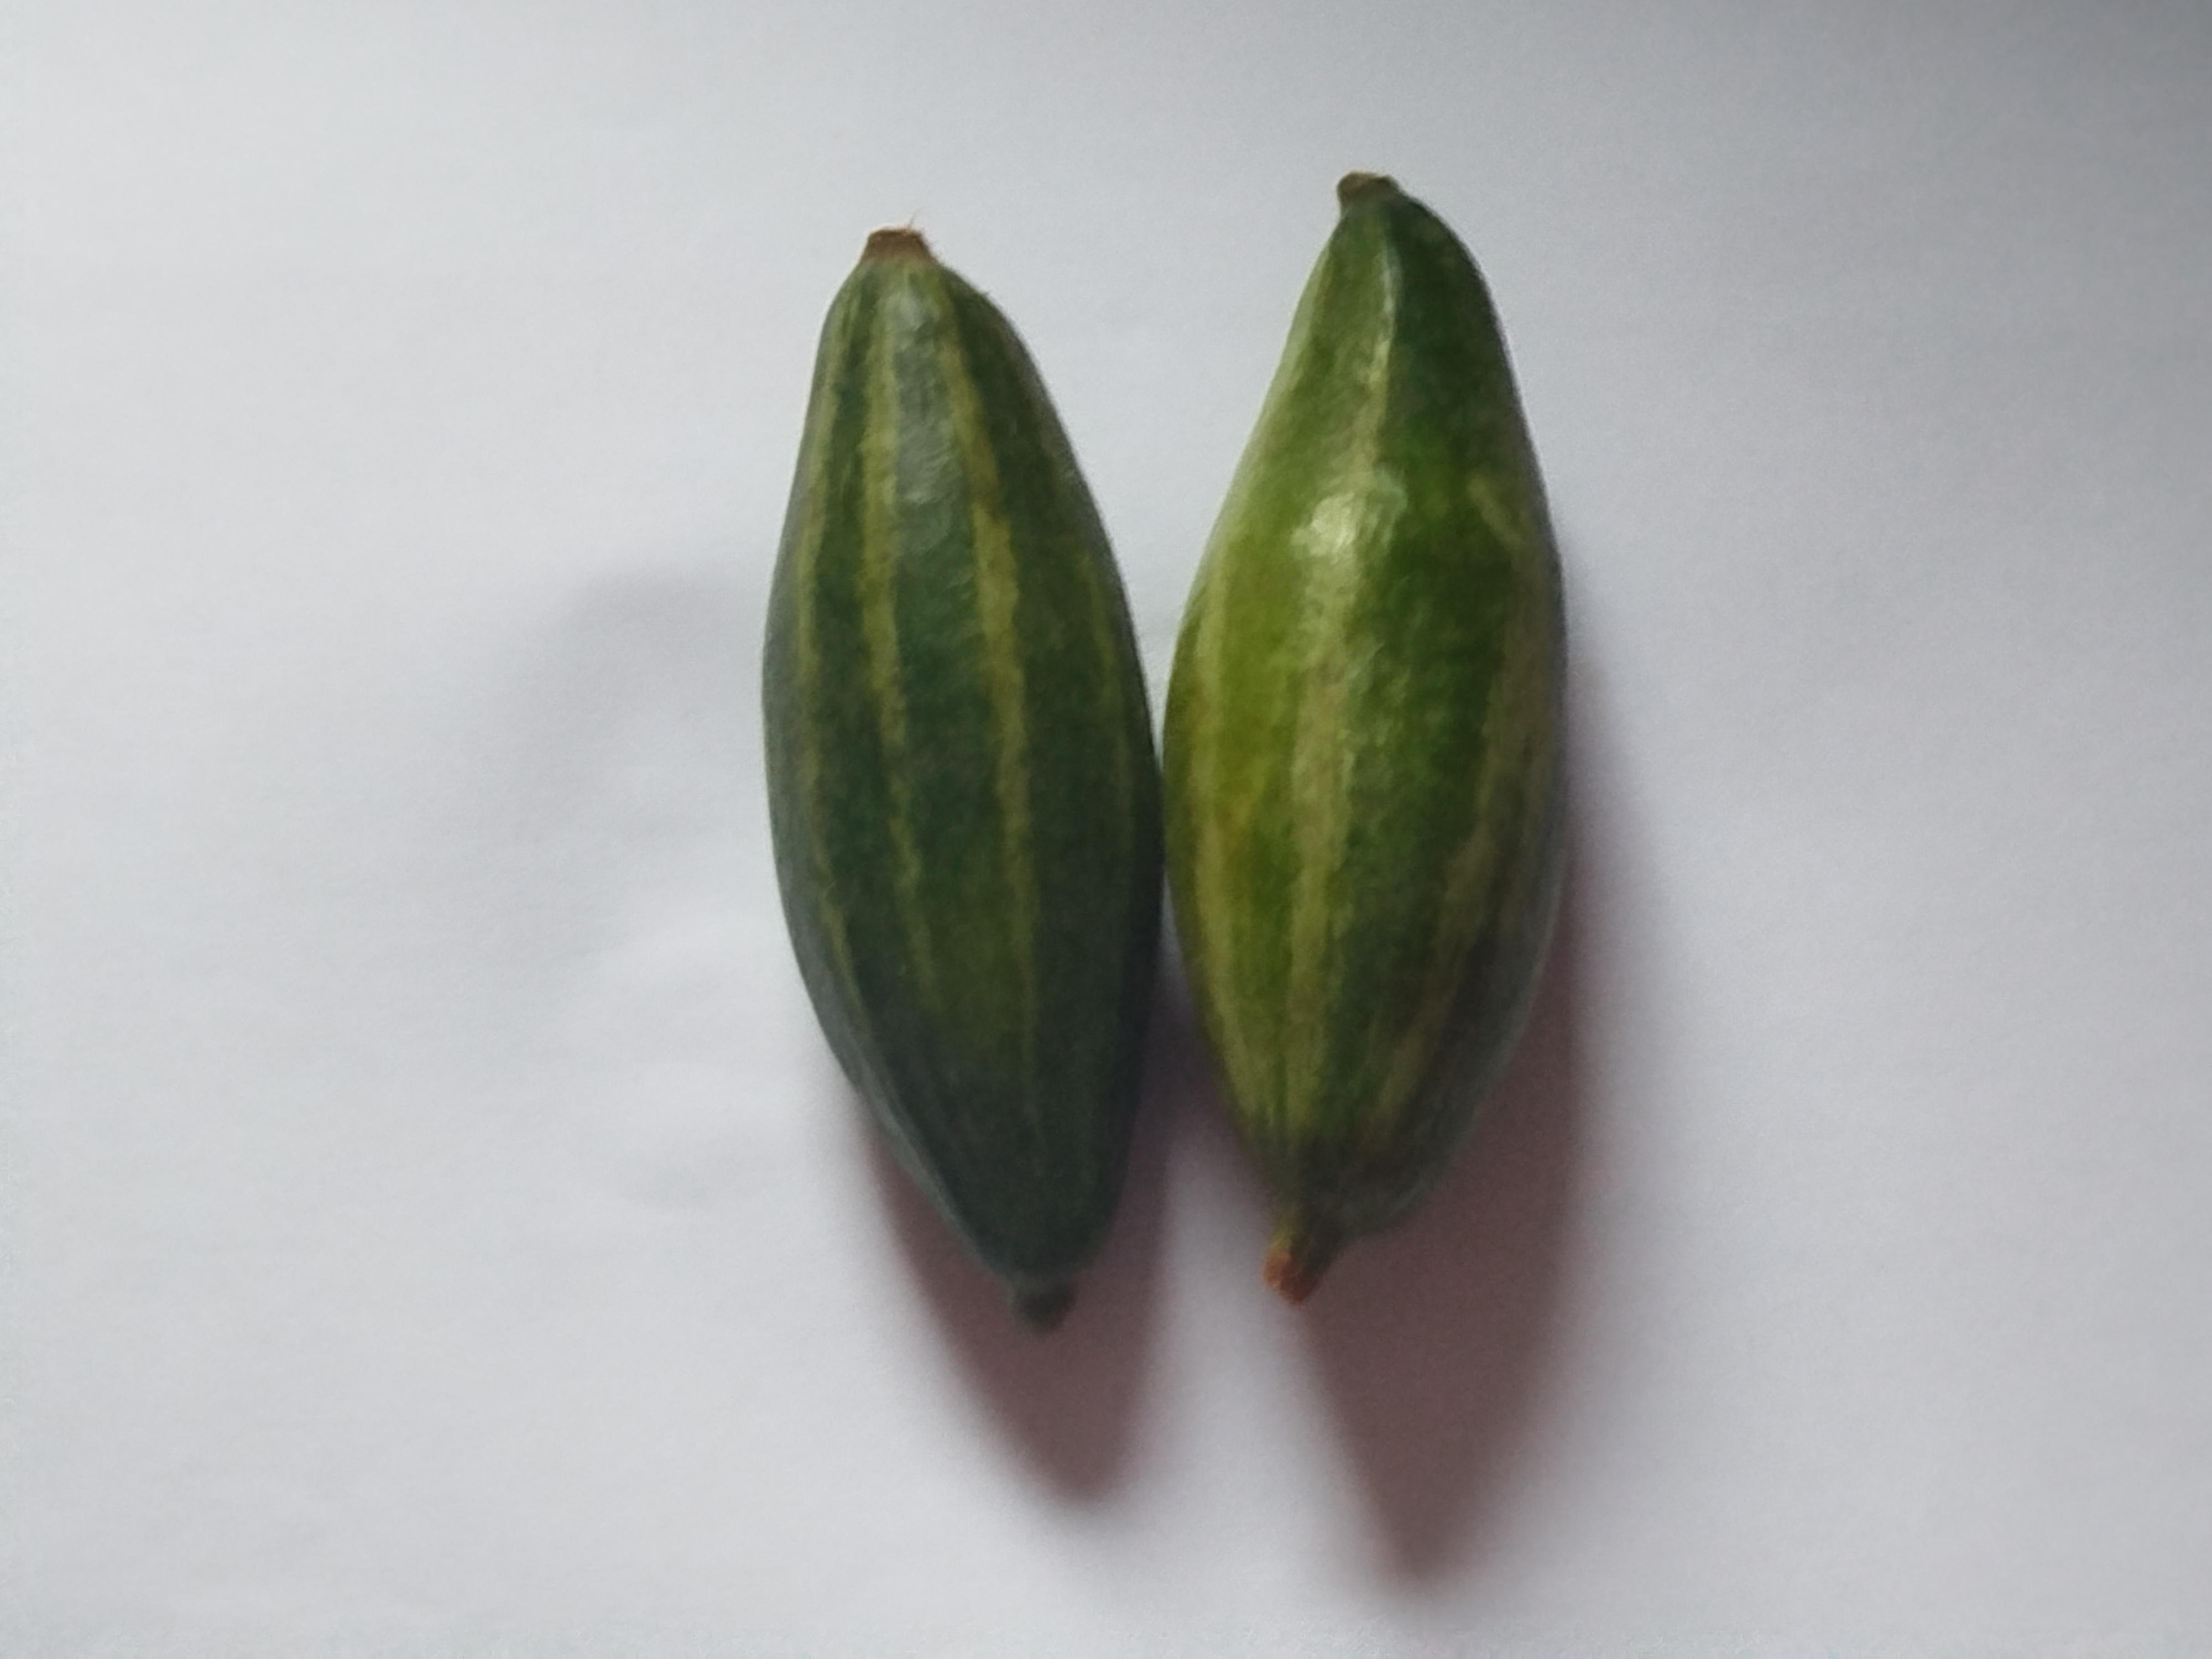
Label: Pointed gourd